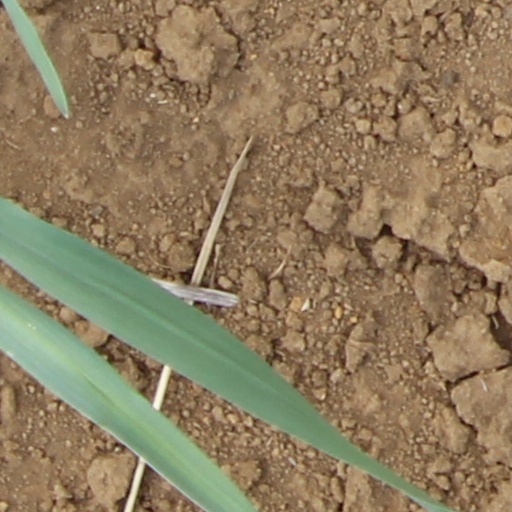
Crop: wheat